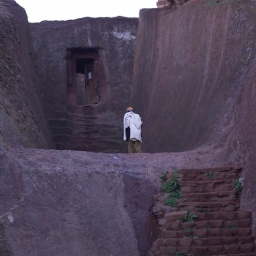
Man standing in rock embankment